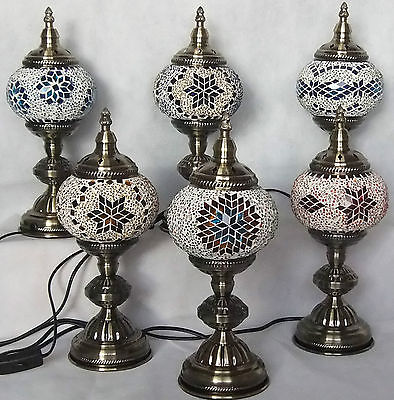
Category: lamp